Grafton Volcano

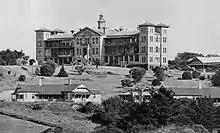
This 1877 hospital building, replaced in the 1960s, was built over a Grafton Volcano scoria cone.

The central and western parts of this Grafton Volcano comprise a tuff ring arc surrounding a diameter explosion crater filled with a solidified lava lake (basalt) at least thick, which underlies and surrounds scoria cones that erupted from two vents within the crater (at Outhwaite Park and the east end of Auckland Hospital). Most of Grafton Volcano is buried beneath of volcanic ash that forms the western sector of the adjacent Pukekawa tuff ring.